Patrick Zoundi

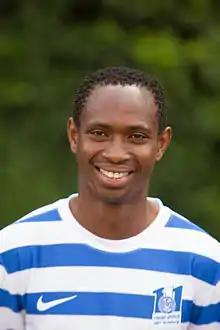
Zoundi with MSV Duisburg in 2013

Patrick Zoundi (born 19 July 1982) is a Burkinabé former professional footballer who played as a forward or midfielder.